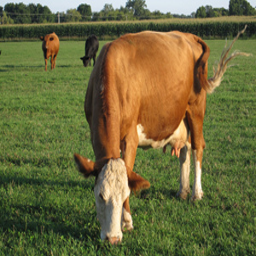
A brown cow eats grass in a field.
Brown cow with white face bending down to eat grass.
A brown and white cow eating grass with two cows behind it.
A very cute cow grazing in a big grassy field.
A cow bending down to graze on the grass.